Interplanetary spaceflight

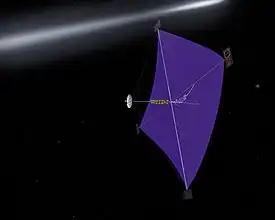
NASA illustration of a solar-sail propelled spacecraft

Several technologies have been proposed which both save fuel and provide significantly faster travel than the traditional methodology of using Hohmann transfers. Some are still just theoretical, but over time, several of the theoretical approaches have been tested on spaceflight missions. For example, the Deep Space 1 mission was a successful test of an ion drive. These improved technologies typically focus on one or more of: